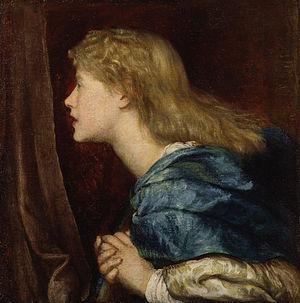
George Frederic Watts est un peintre et sculpteur anglais populaire de l'époque victorienne lié au mouvement symboliste. Watts est devenu célèbre de son vivant pour ses œuvres allégoriques telles que les tableaux Hope et Love and Life.